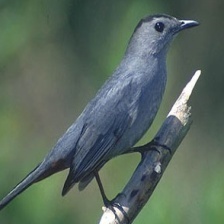
Species: GRAY CATBIRD
Scientific name: DUMETELLA CAROLINENSIS